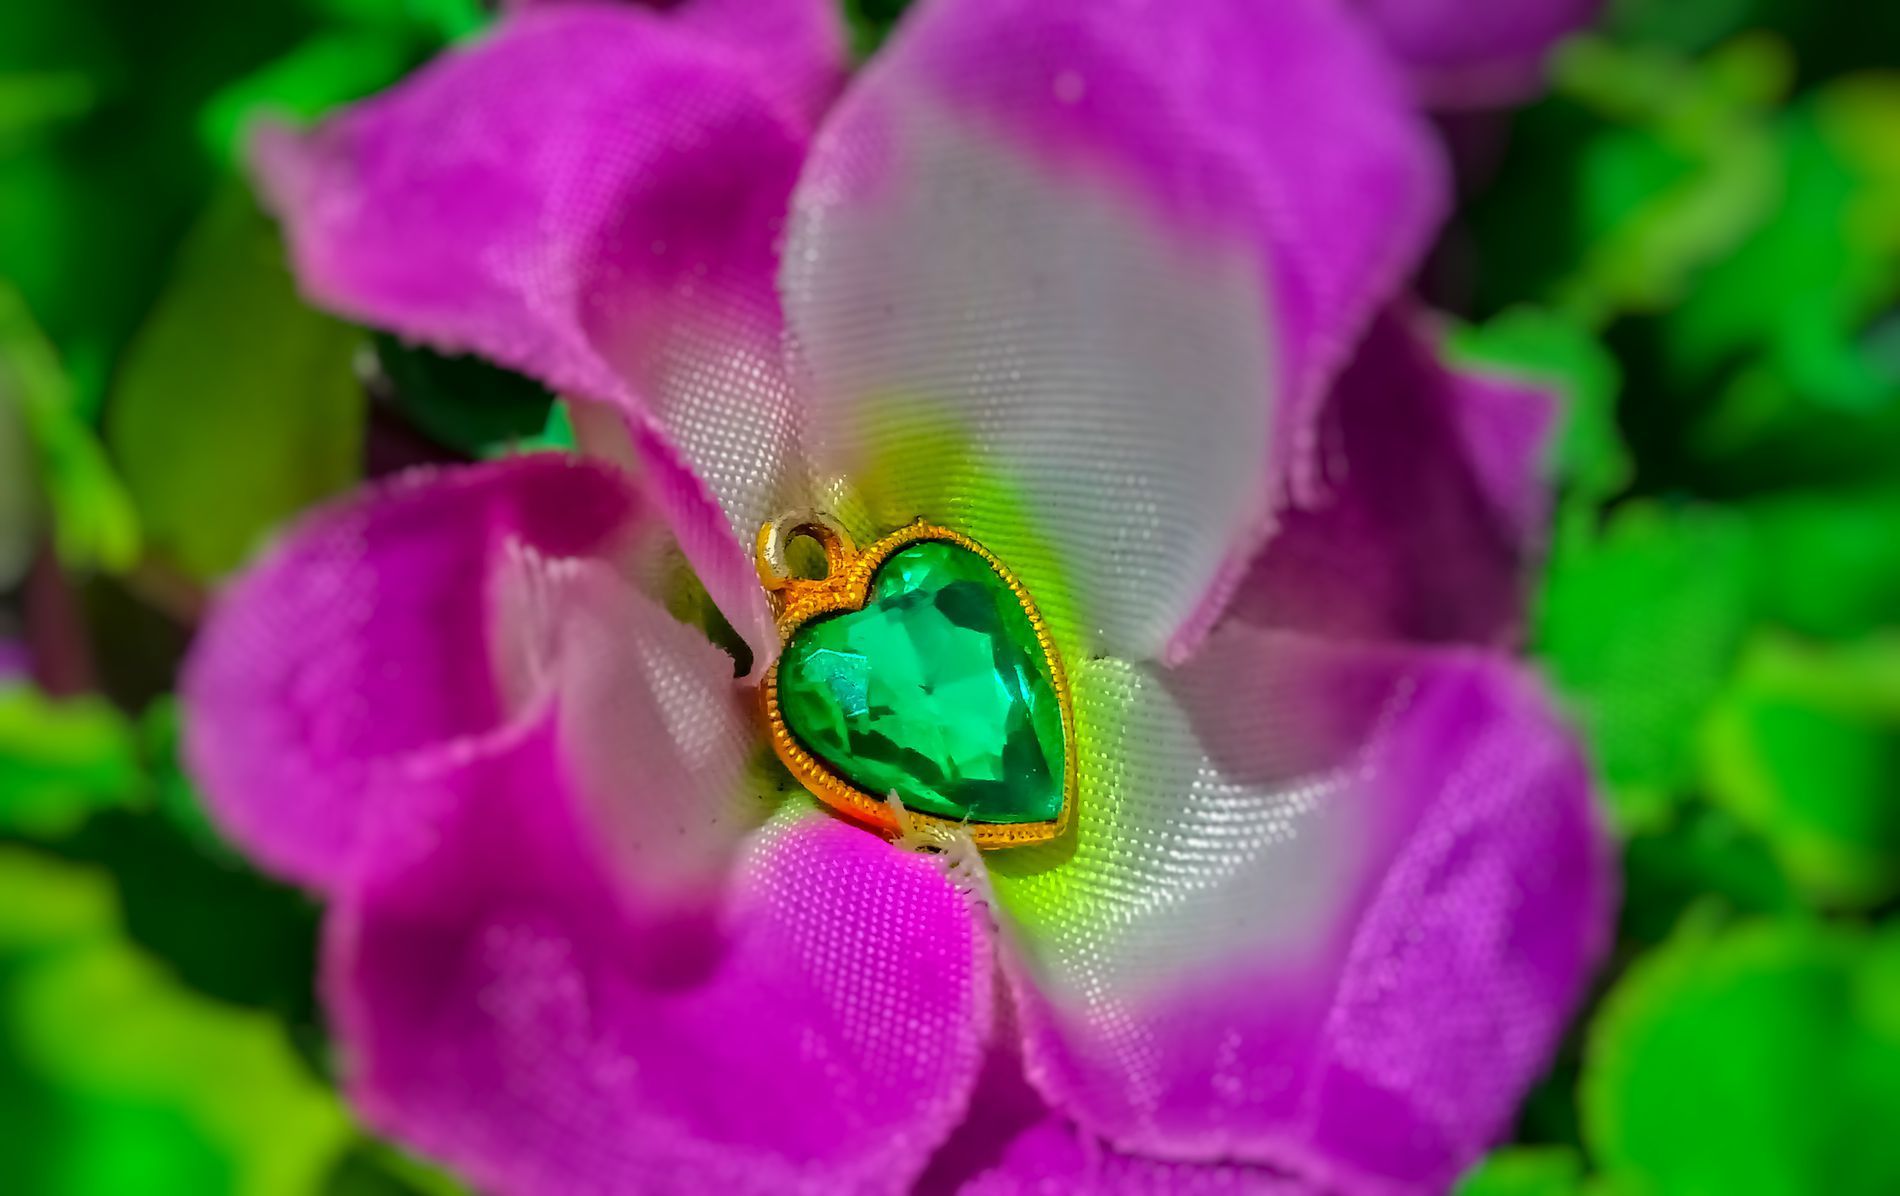
Heart-shaped gemstone on a flower
A heart-shaped, bright green gemstone stands at the center of a purple flower against blurred background. The flower's petals surround the gemstone, making the shiny emerald colors stand against the delicate color of the flower.
A close-up shot of a vivid green heart-shaped gemstone with a gold frame rests on a purple flower; the gold part catches the light, contrasting with the petals. The blurred green background makes a frame for the scene, highlighting the natural beauty of the flower. The whole scene represents the beautiful blend between the jewelry and Nature.
Labels: Accessories, Gemstone, Jewelry, Flower, Plant, Rose, Locket, Pendant, Petal, Geranium, Emerald, Turquoise, Anemone, Ornament, blurred background
Camera: OPPO OPPO A83(2018)
Aperture: F2.2
Exposure: 1/25 sec
ISO: 640
Focal length: 3.5 mm